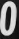
Number: 0